New Zealand National Airways Corporation

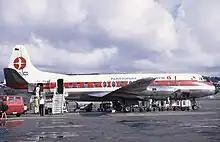
Vickers Viscount 807: NAC ZK-BRD "City of Wellington" at Wellington, 1971

The pioneering turbo-prop powered Vickers Viscount first appeared in New Zealand in 1953 when an early model -700 was flown out for the London to Christchurch Air Race. In 1954, after the New Zealand Government encouraged the development of nationwide airports and with the promise of Wellington Airport being completed in 1958, NAC ordered four of the new larger 800 series type.